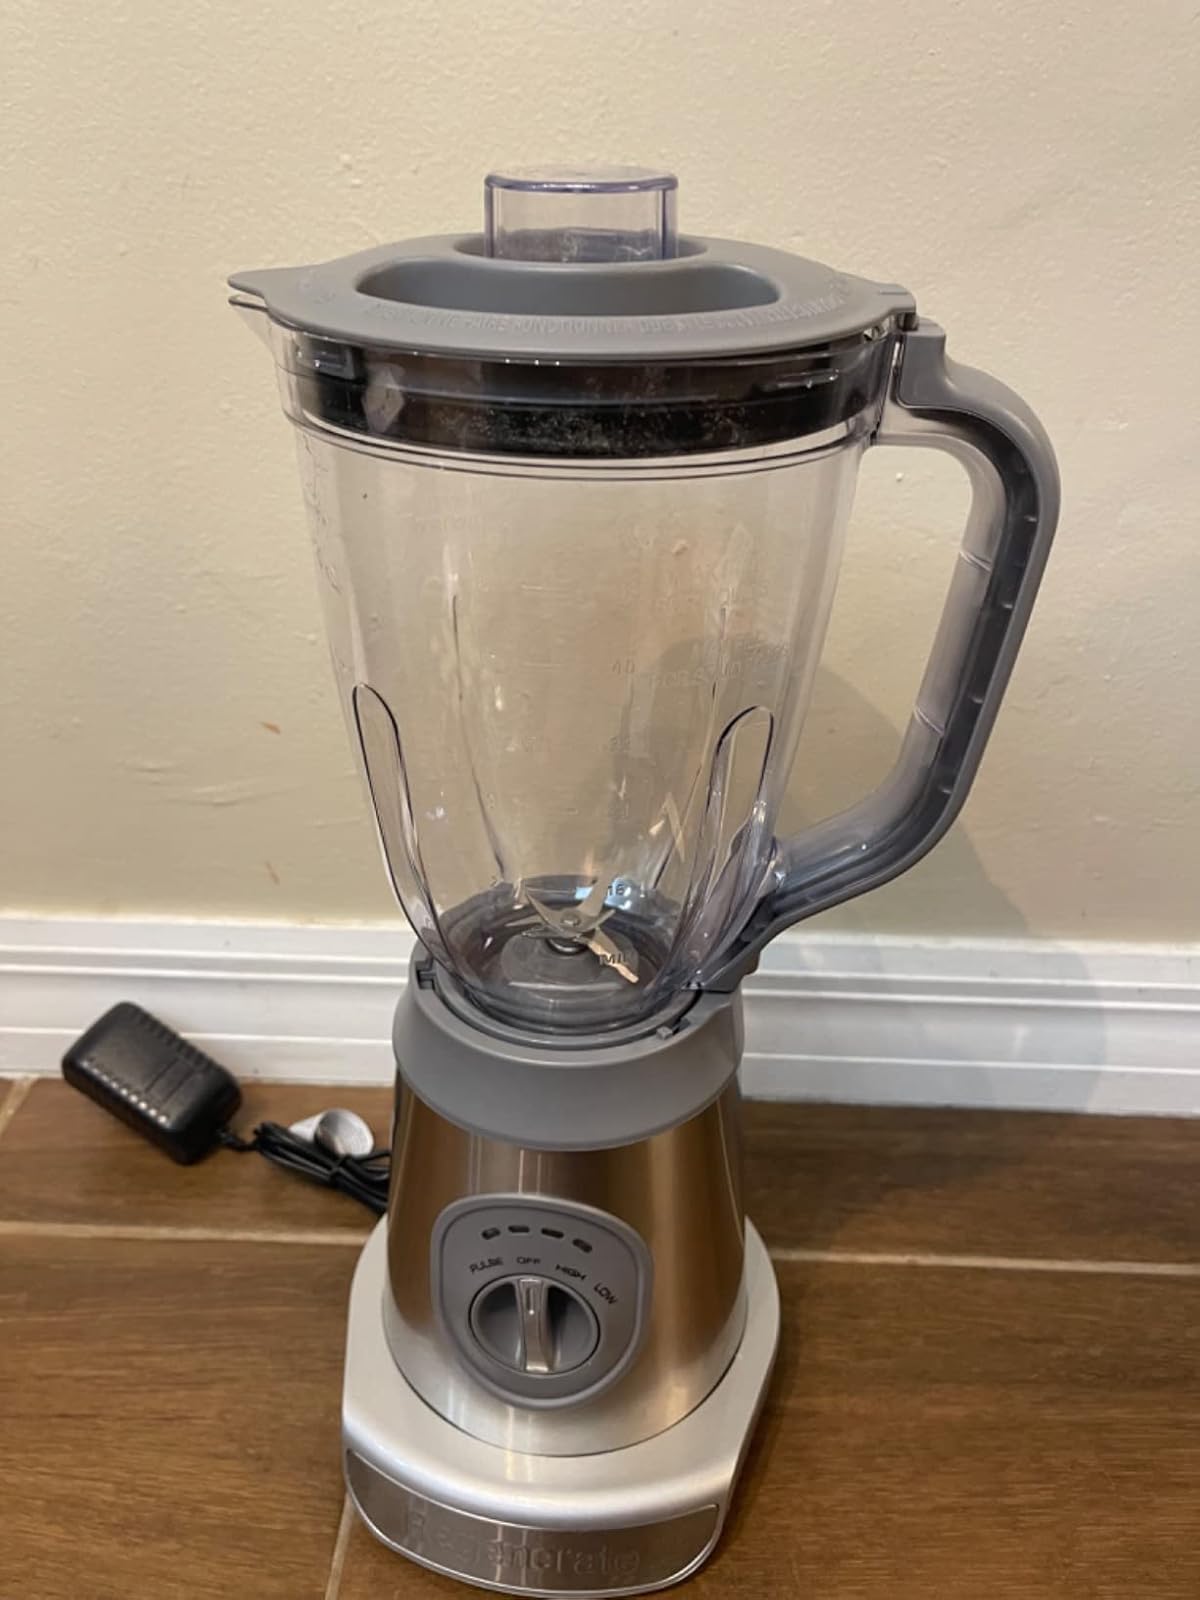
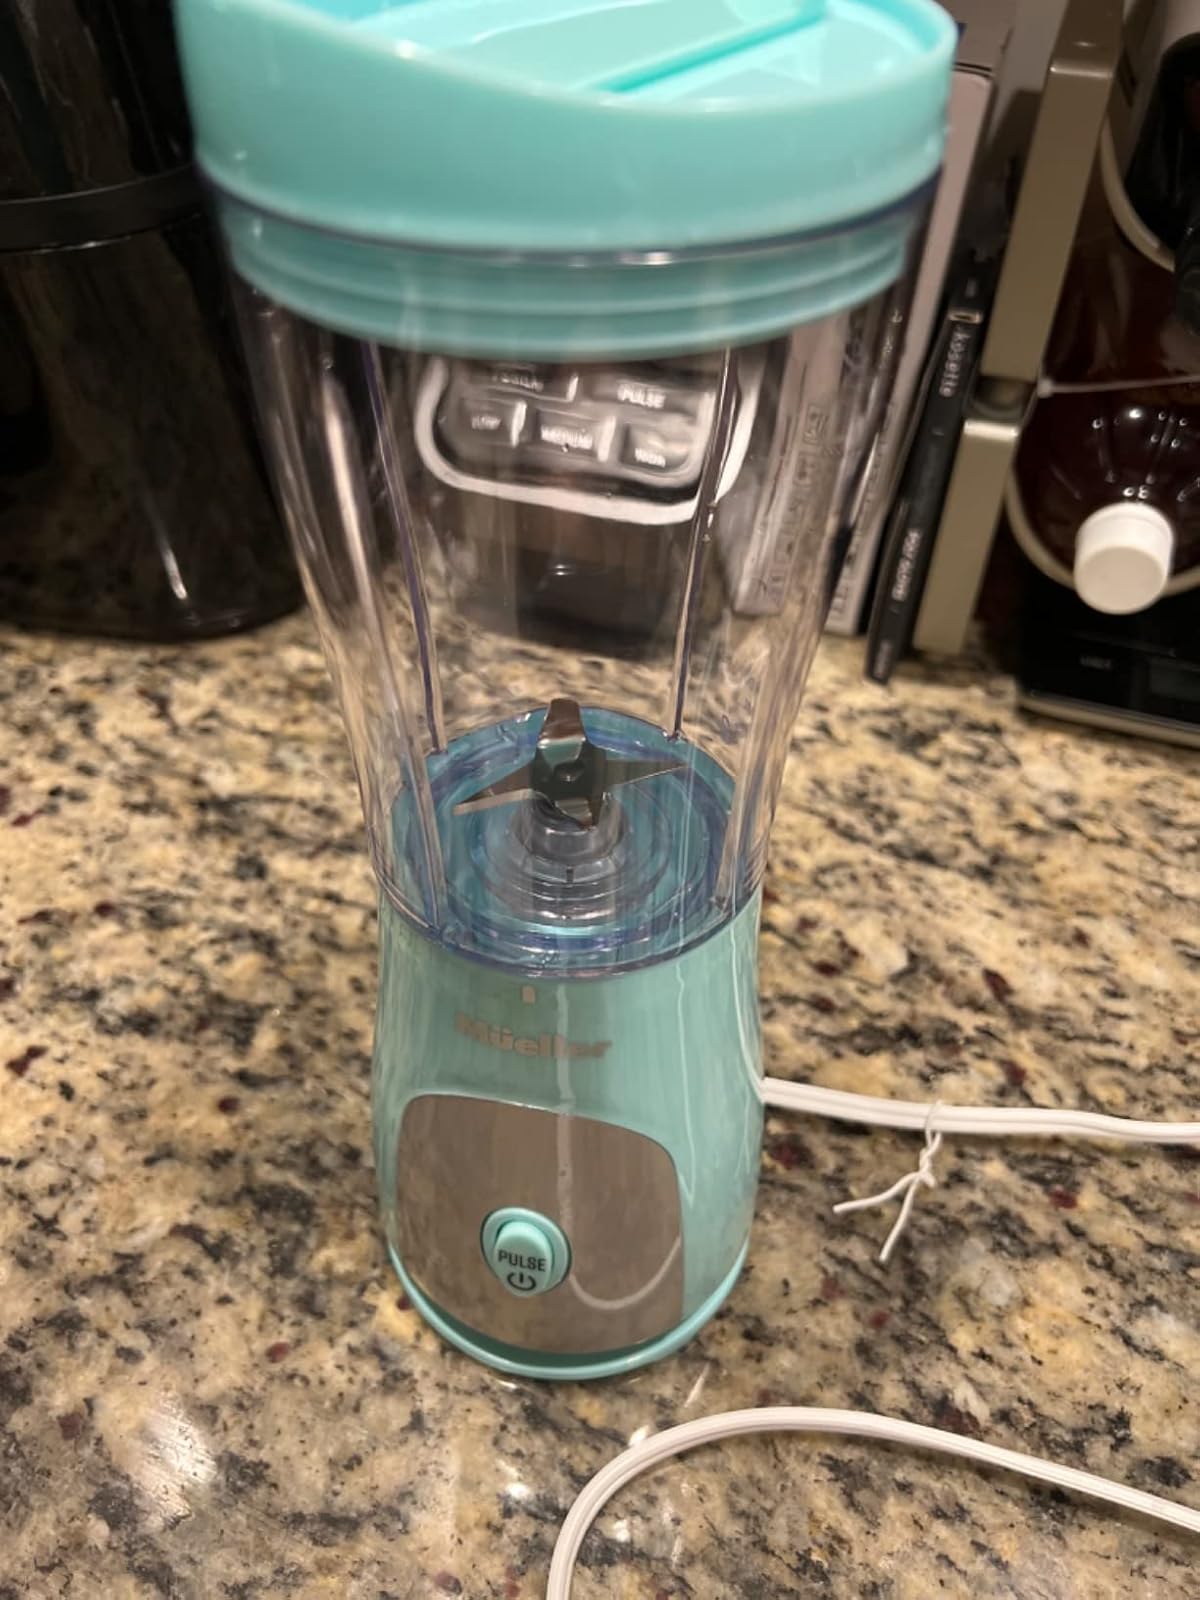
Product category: items_blender
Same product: no